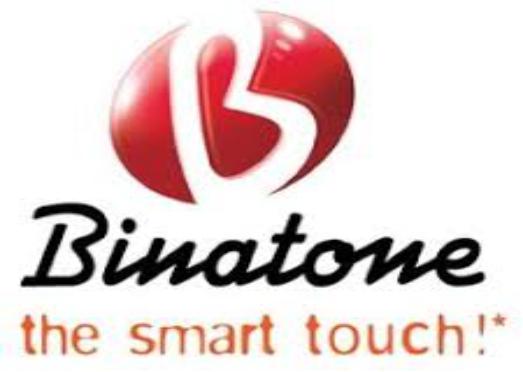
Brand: Binatone
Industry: Necessities